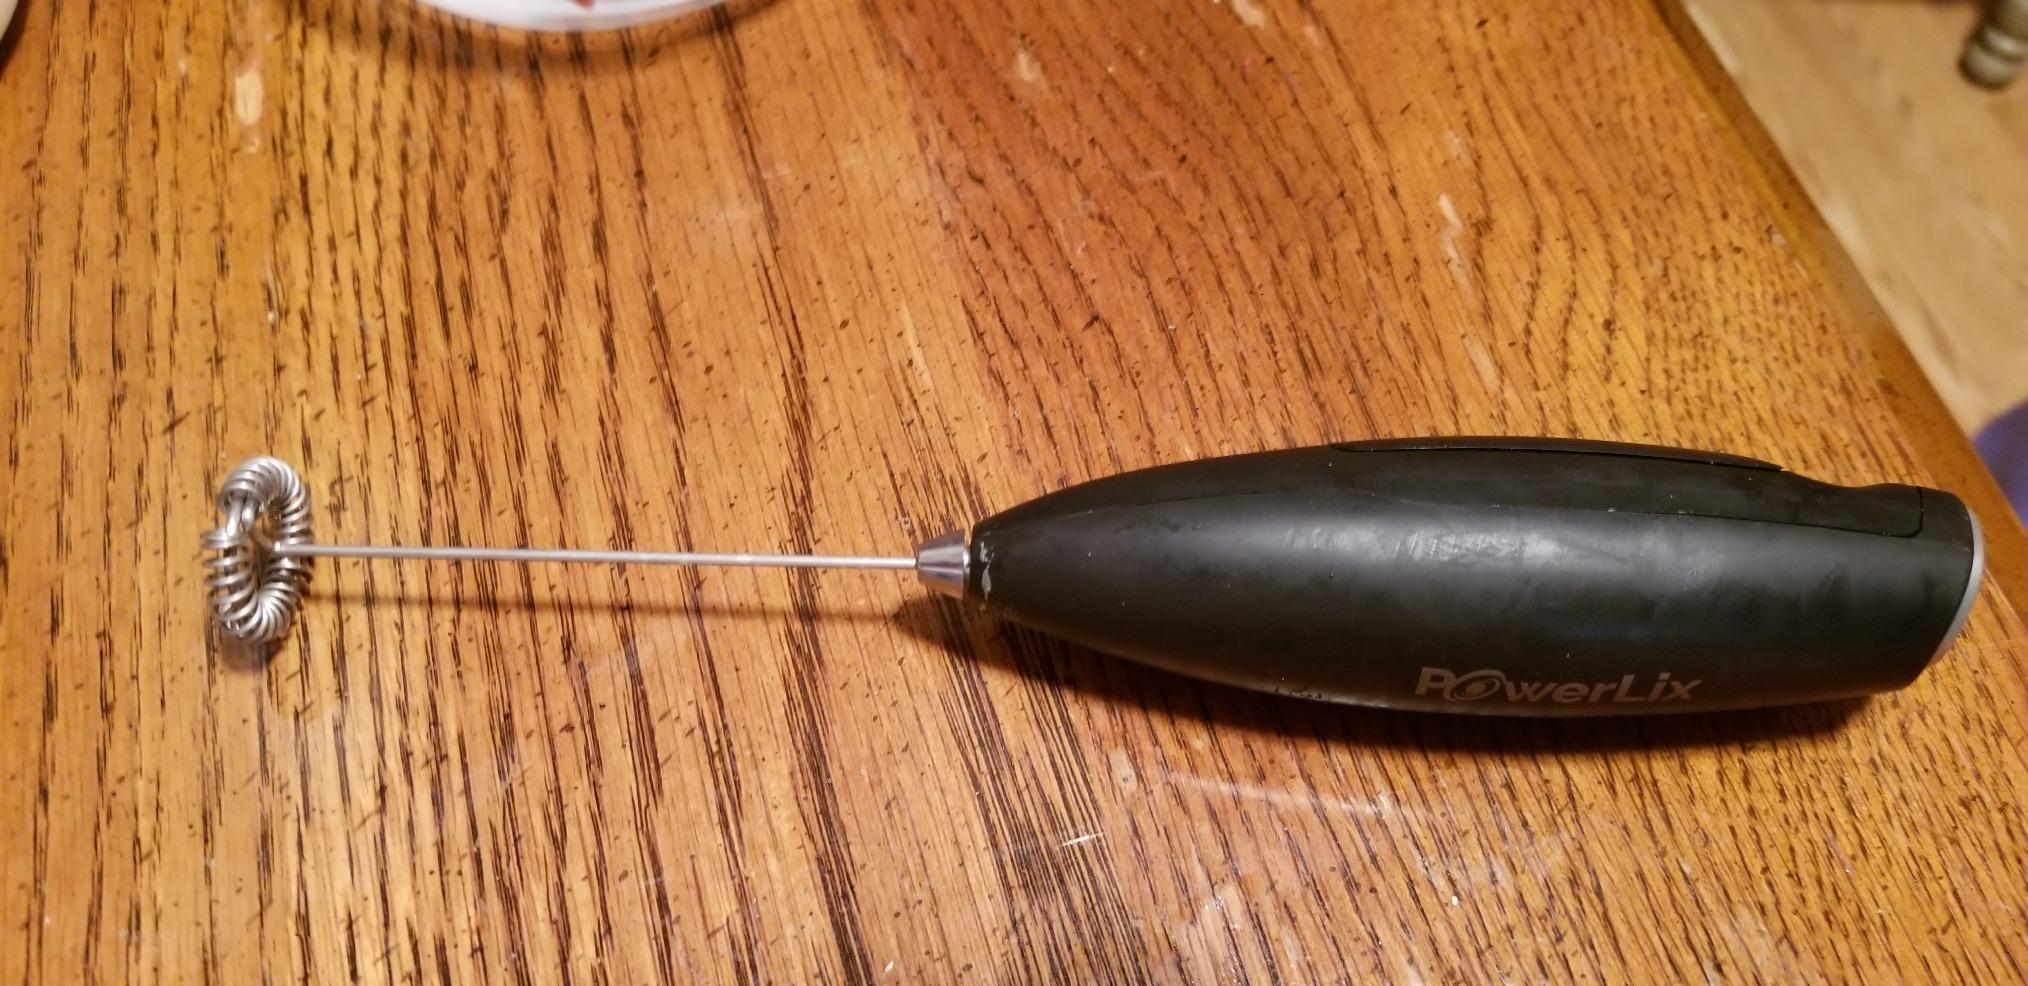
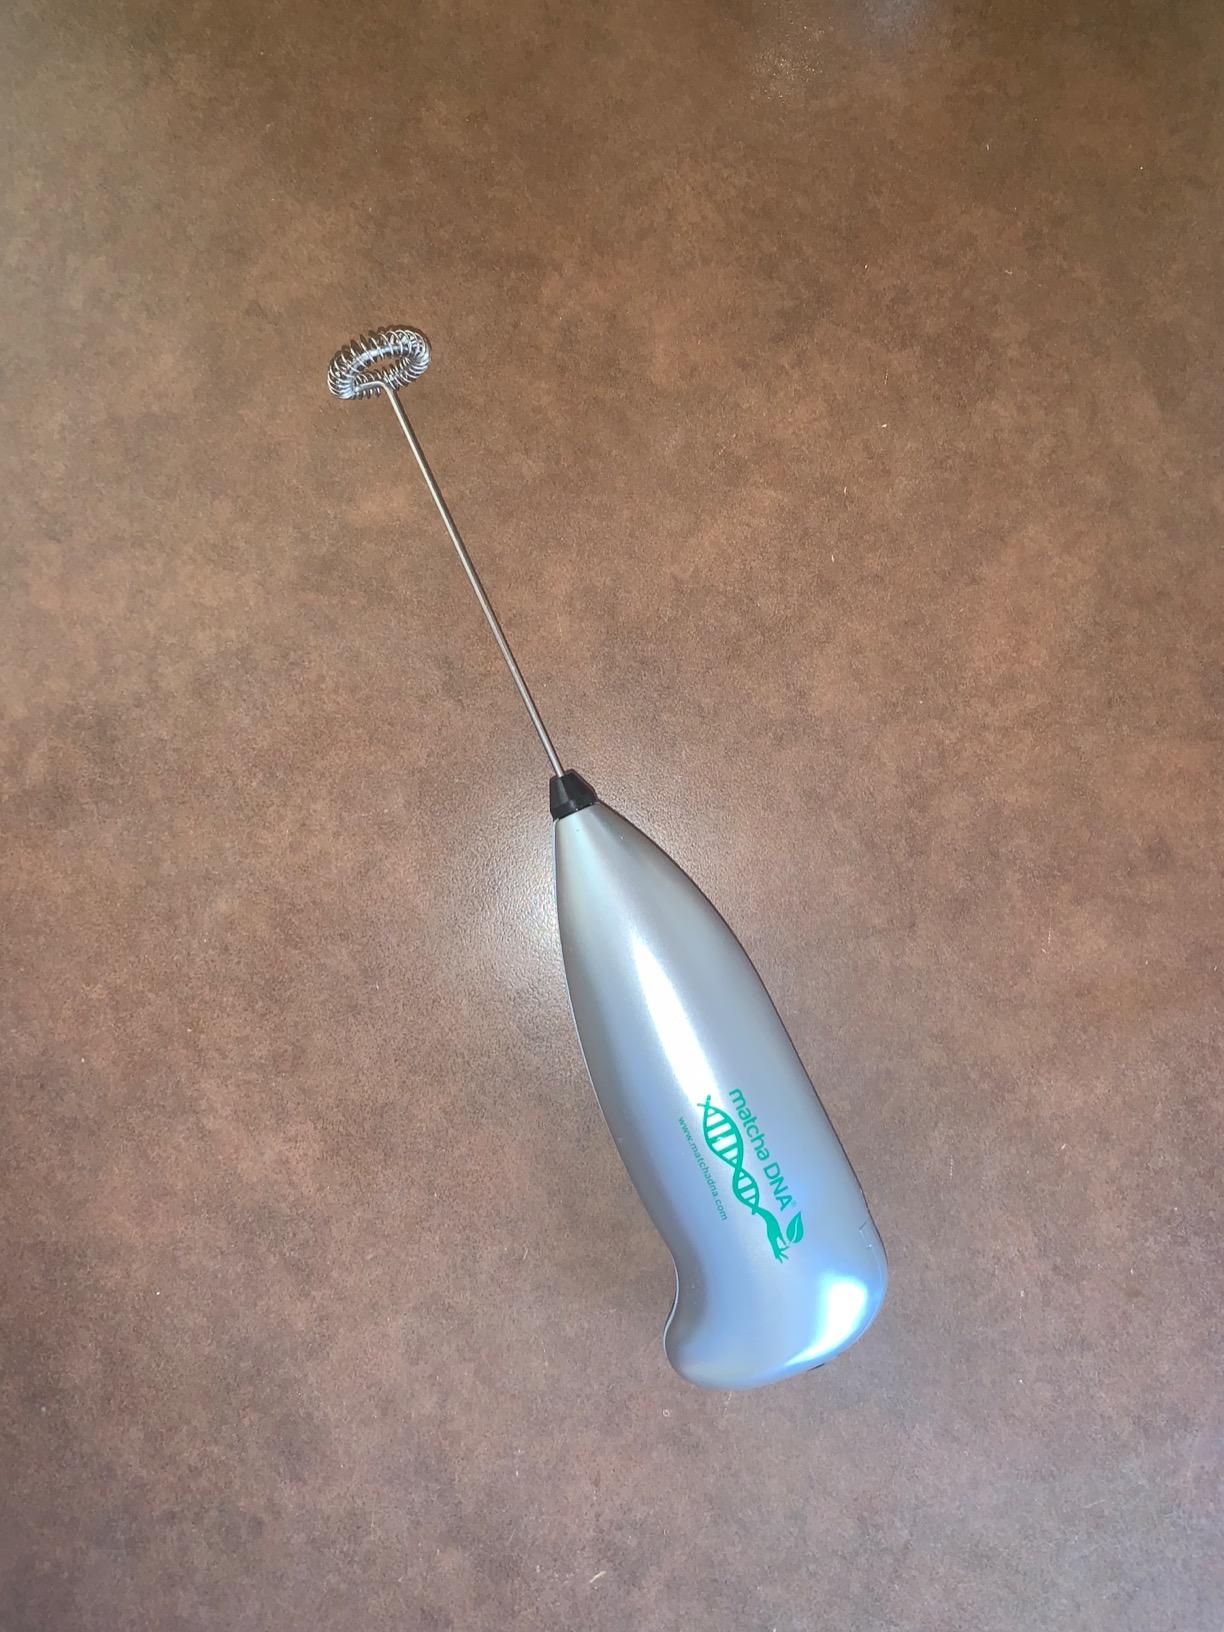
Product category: items_mixer
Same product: no